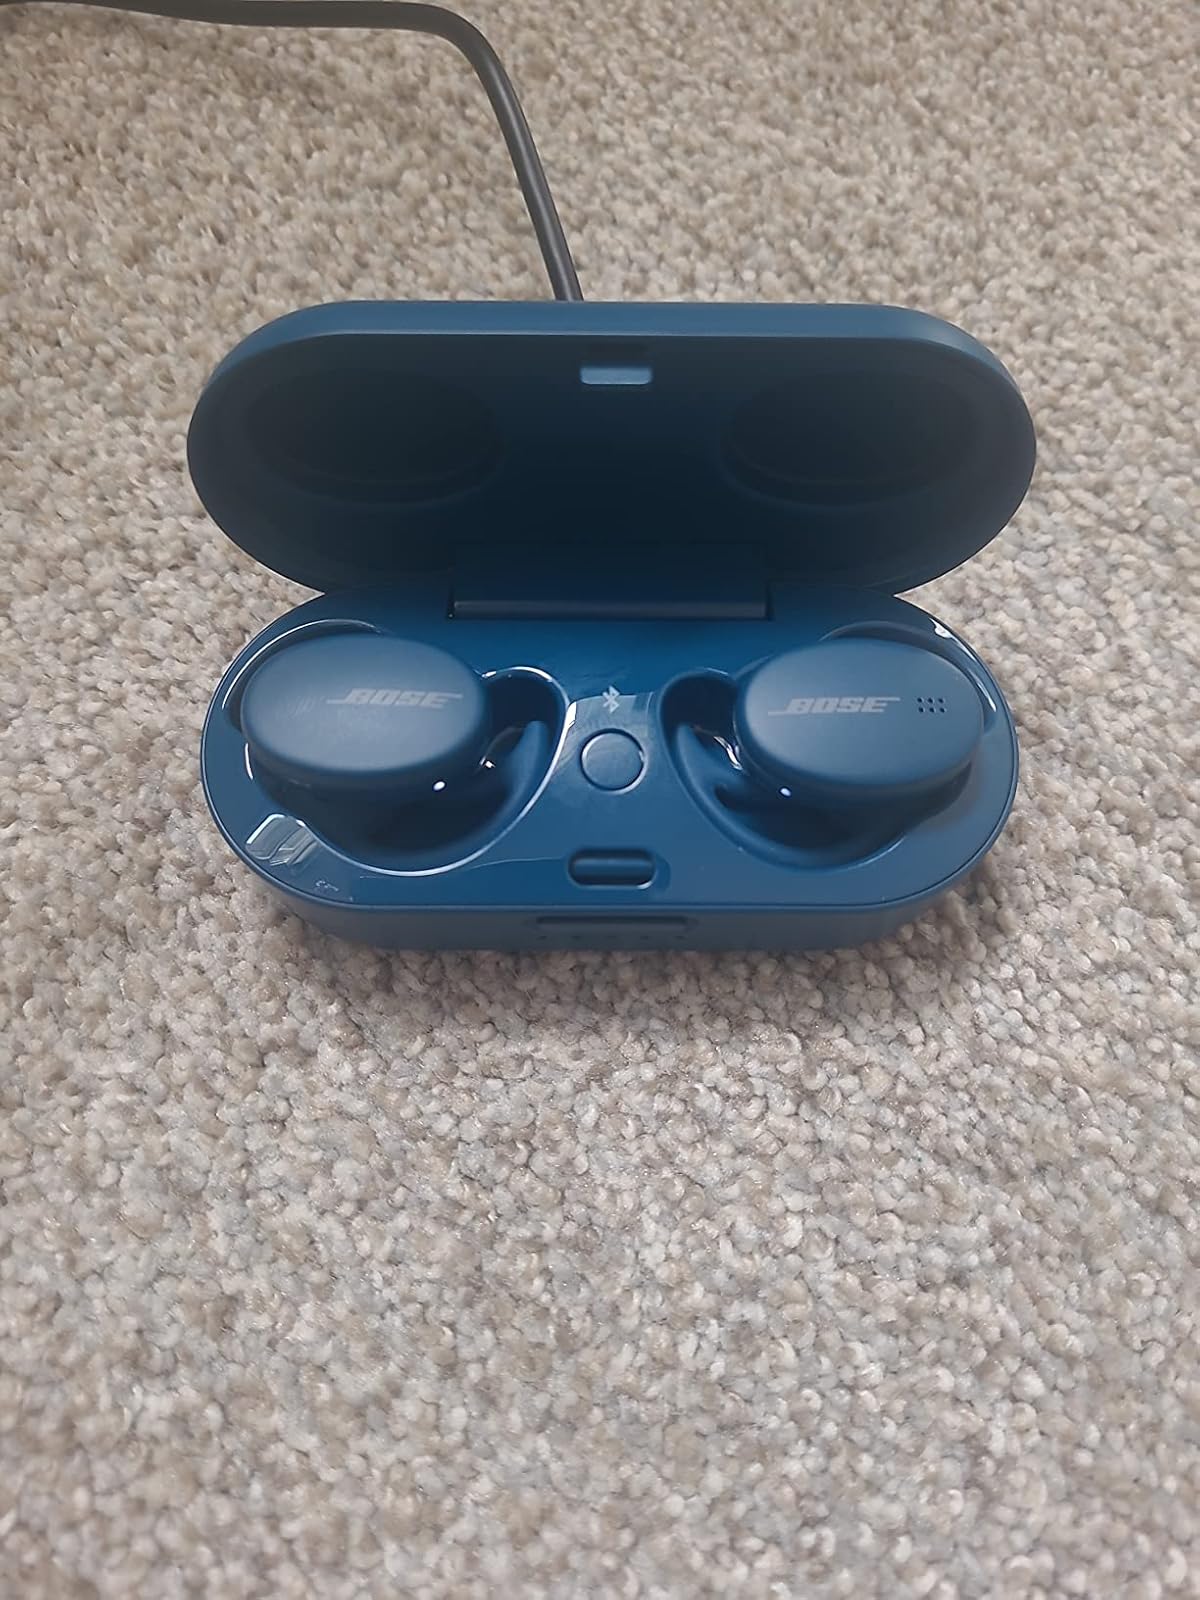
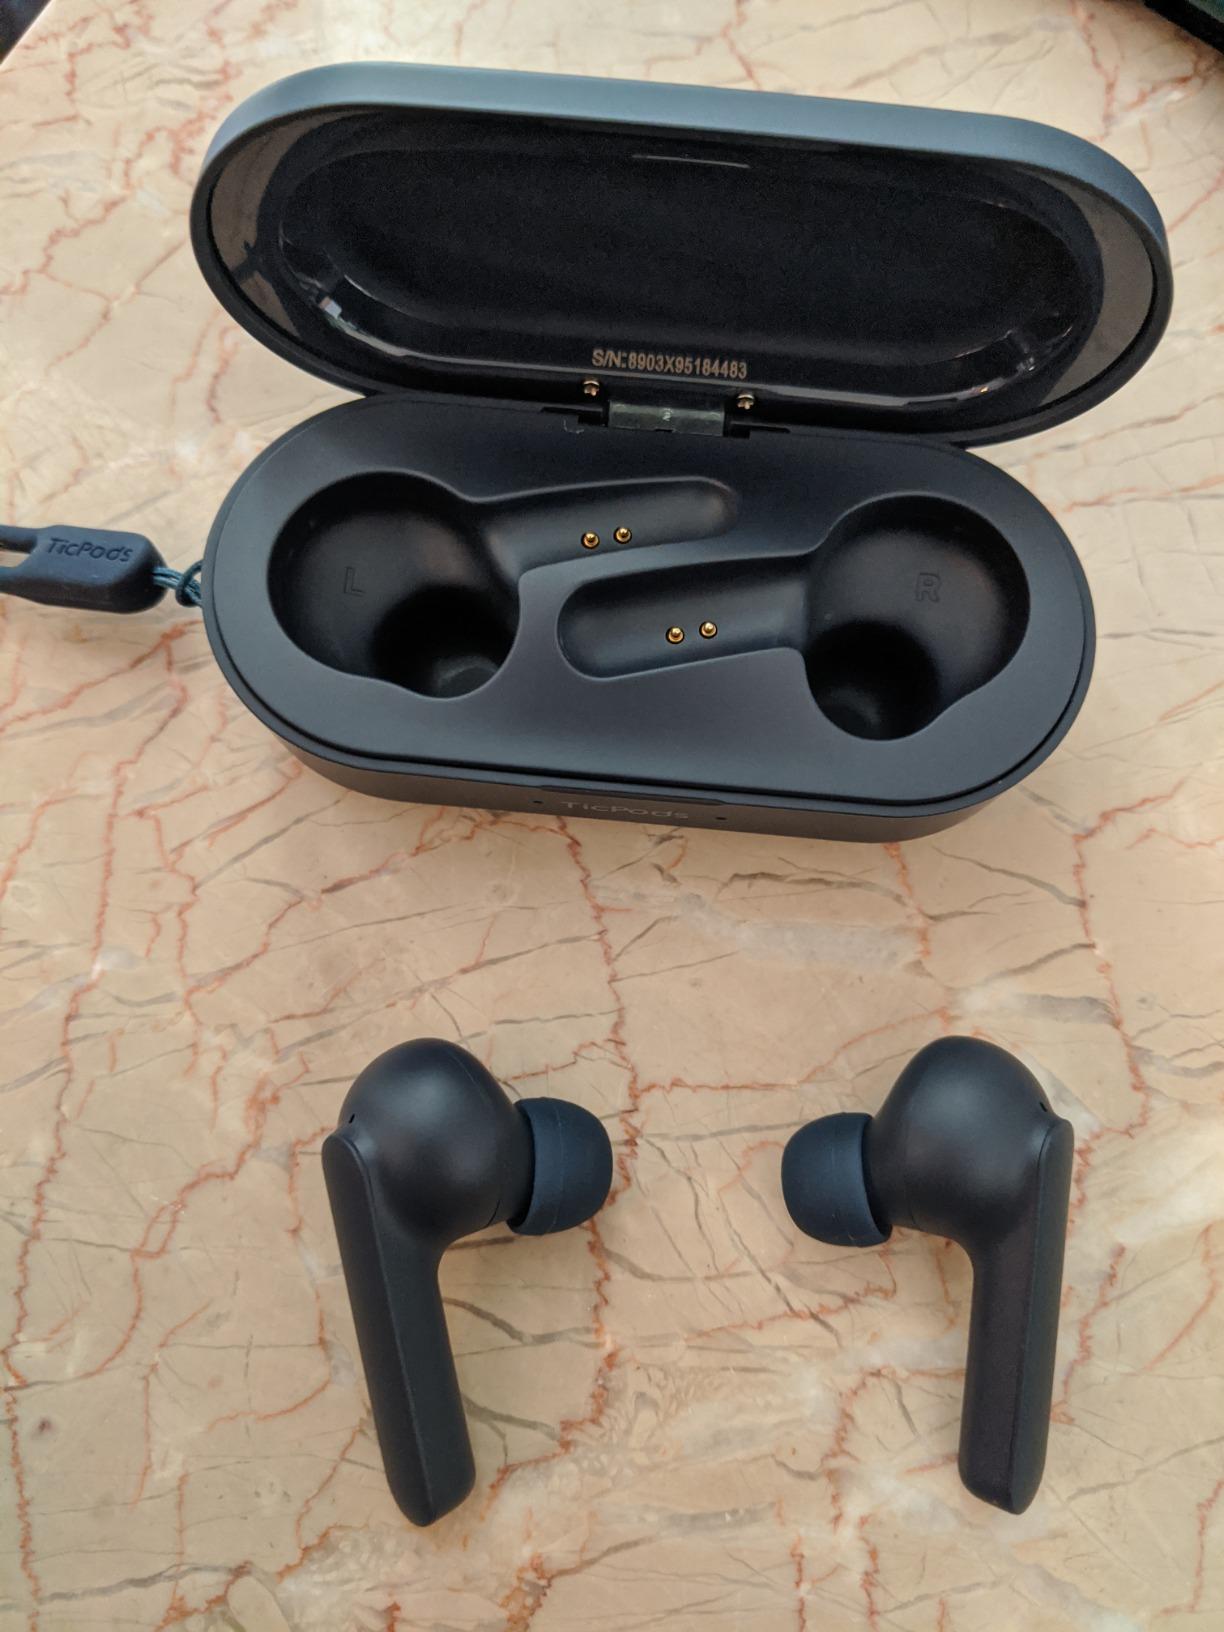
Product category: earbuds
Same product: no